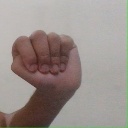
अक्षर: ठ